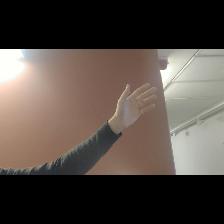
Label: Human